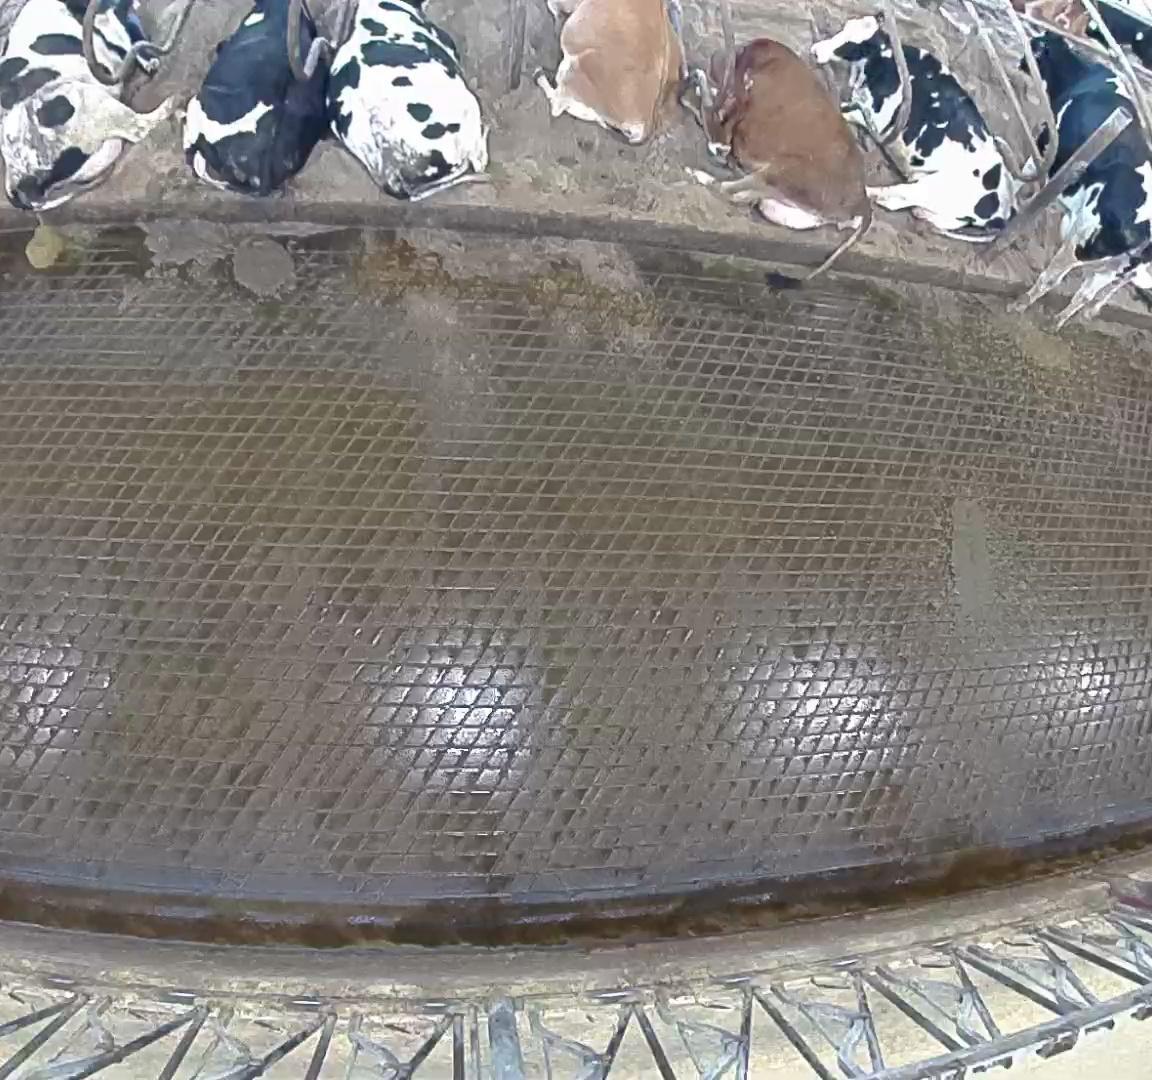
Number of cows: 8